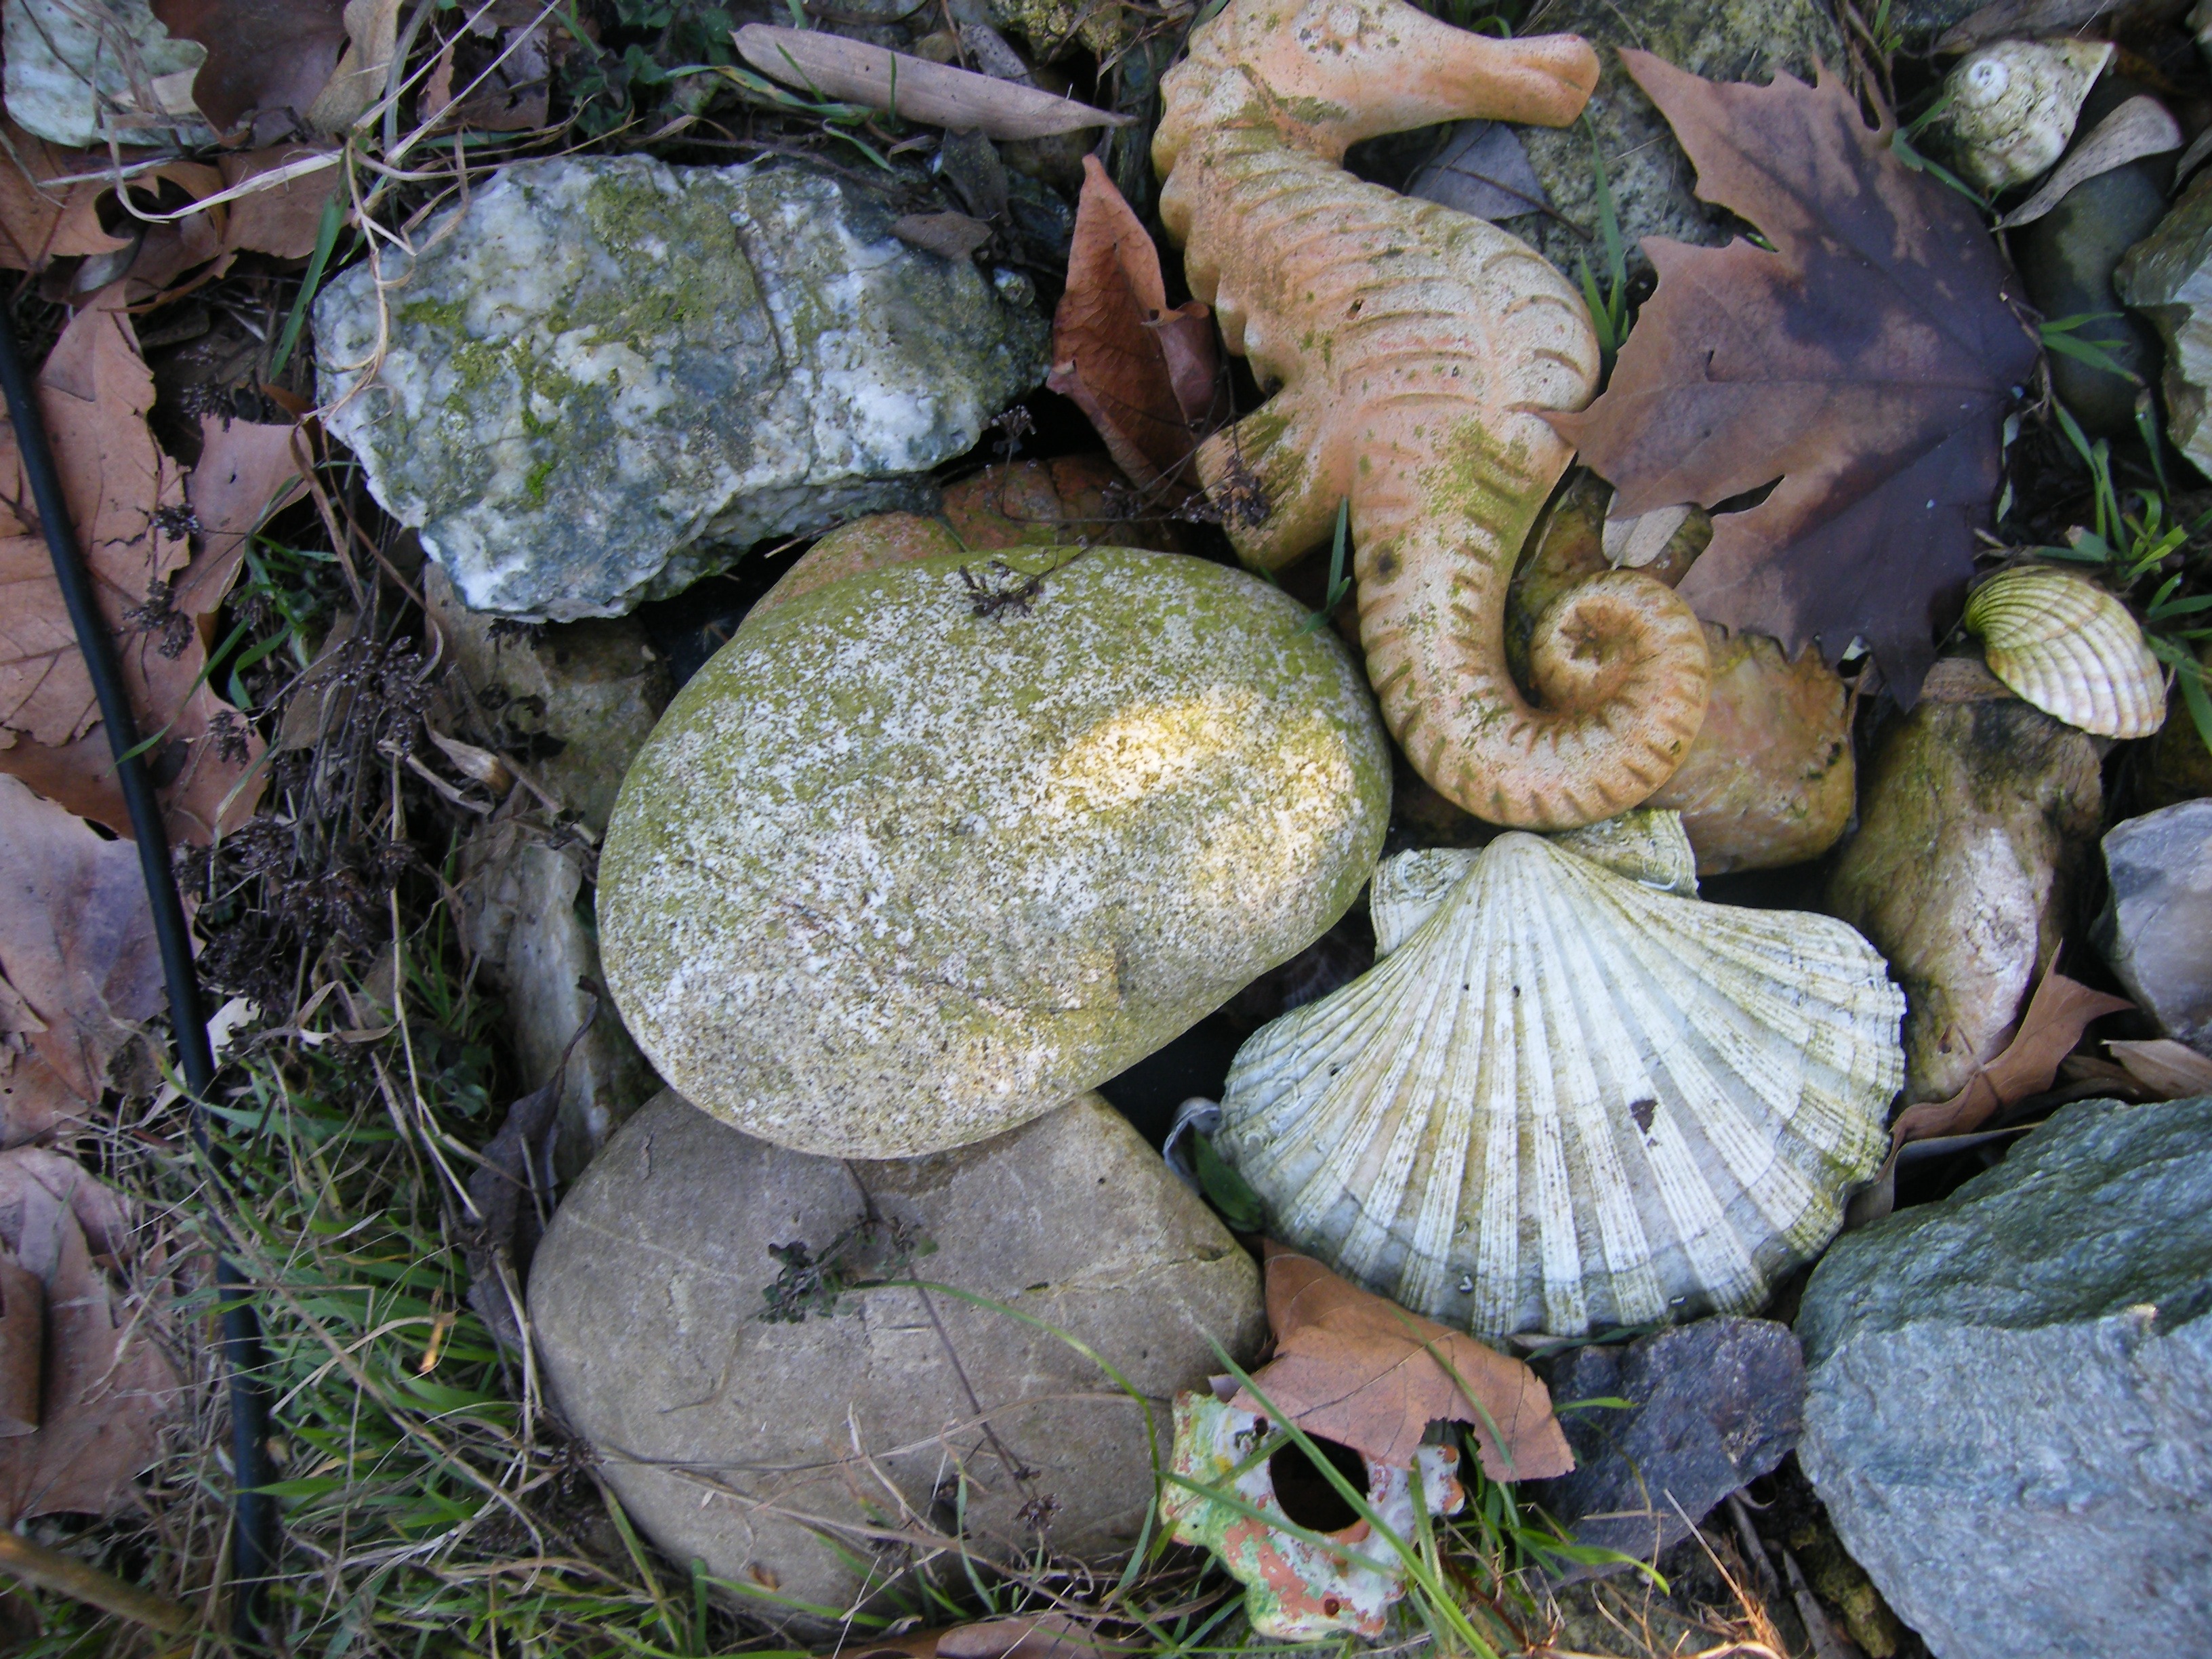
wildlife, colorful, fauna, fungus, stones, woodland, bolete, bemoost, matsutake, seahorse, oyster mushroom, medicinal mushroom, penny bun